Kalu Pande

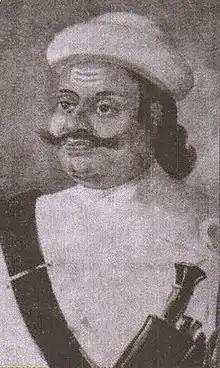
Kaji Kalu Pandey of Gorkha Kingdom

Vamshidhar Pande known by Alias Kalu Pande was a Nepalese politician and general who was appointed as Kaji of The Gorkha Kingdom. He was born in 1713 A.D. in a Gorkha family. He was the commander of the Gorkhali forces during the Unification Campaign of Nepal who died in the first Battle of Kirtipur in 1757 A.D. Pande's real name was Banshidhar Pande. He was a son of "Kaji" Bhimraj Pande who was minister during reign of King Prithivipati Shah of Gorkha. He was descendant of Minister of Gorkha and Dravya Shah's accomplice Ganesh Pande. He had three sons: "Dewan Kajisaheb" Vamsharaj Pande, Sardar Ranasur Pande and "Mulkaji Sahib" Damodar Pande (1st PM of Nepal).